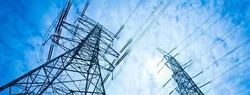
Label: Tata_Power_Electrical_Liasoning